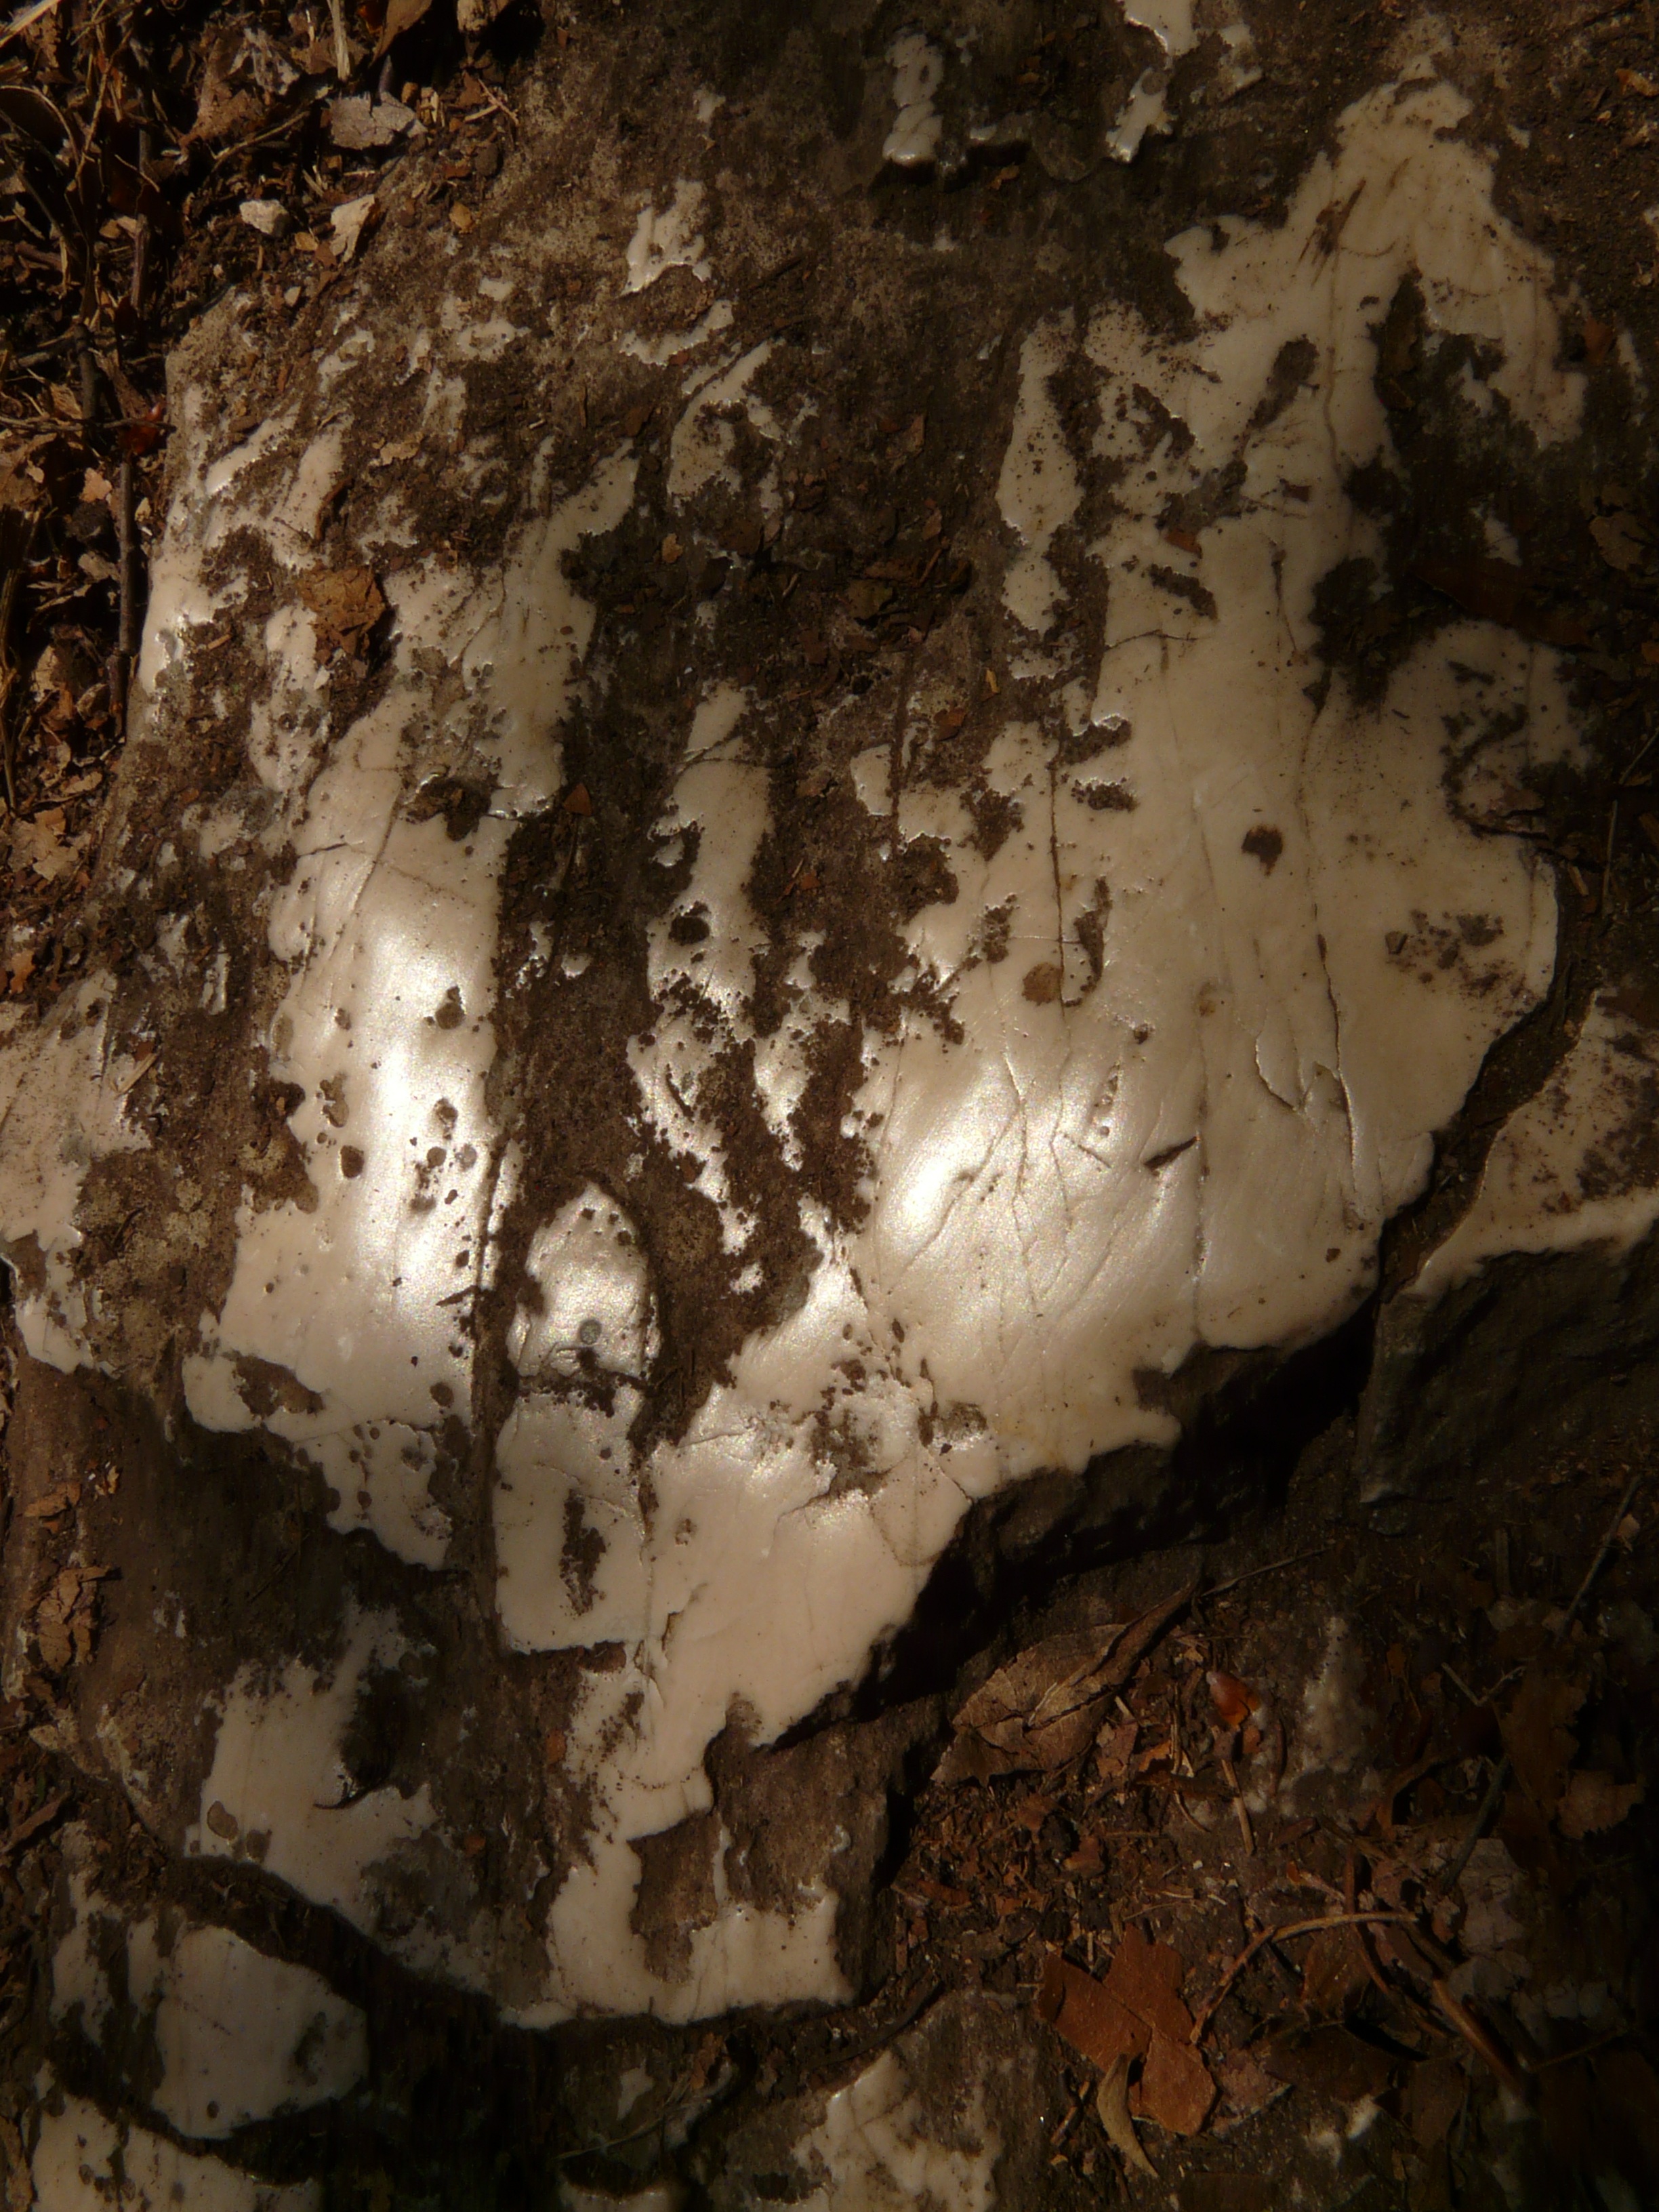
tree, rock, branch, texture, stone, formation, cave, soil, limestone, slippery, greasy, sanded, ceded, scaled kicks